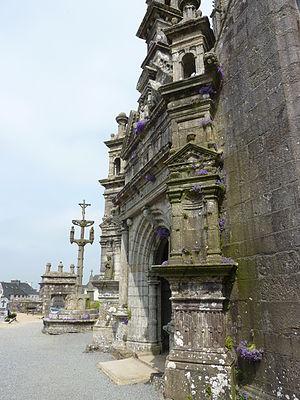
Commana Façade sud de l'église Saint-Derrien détails